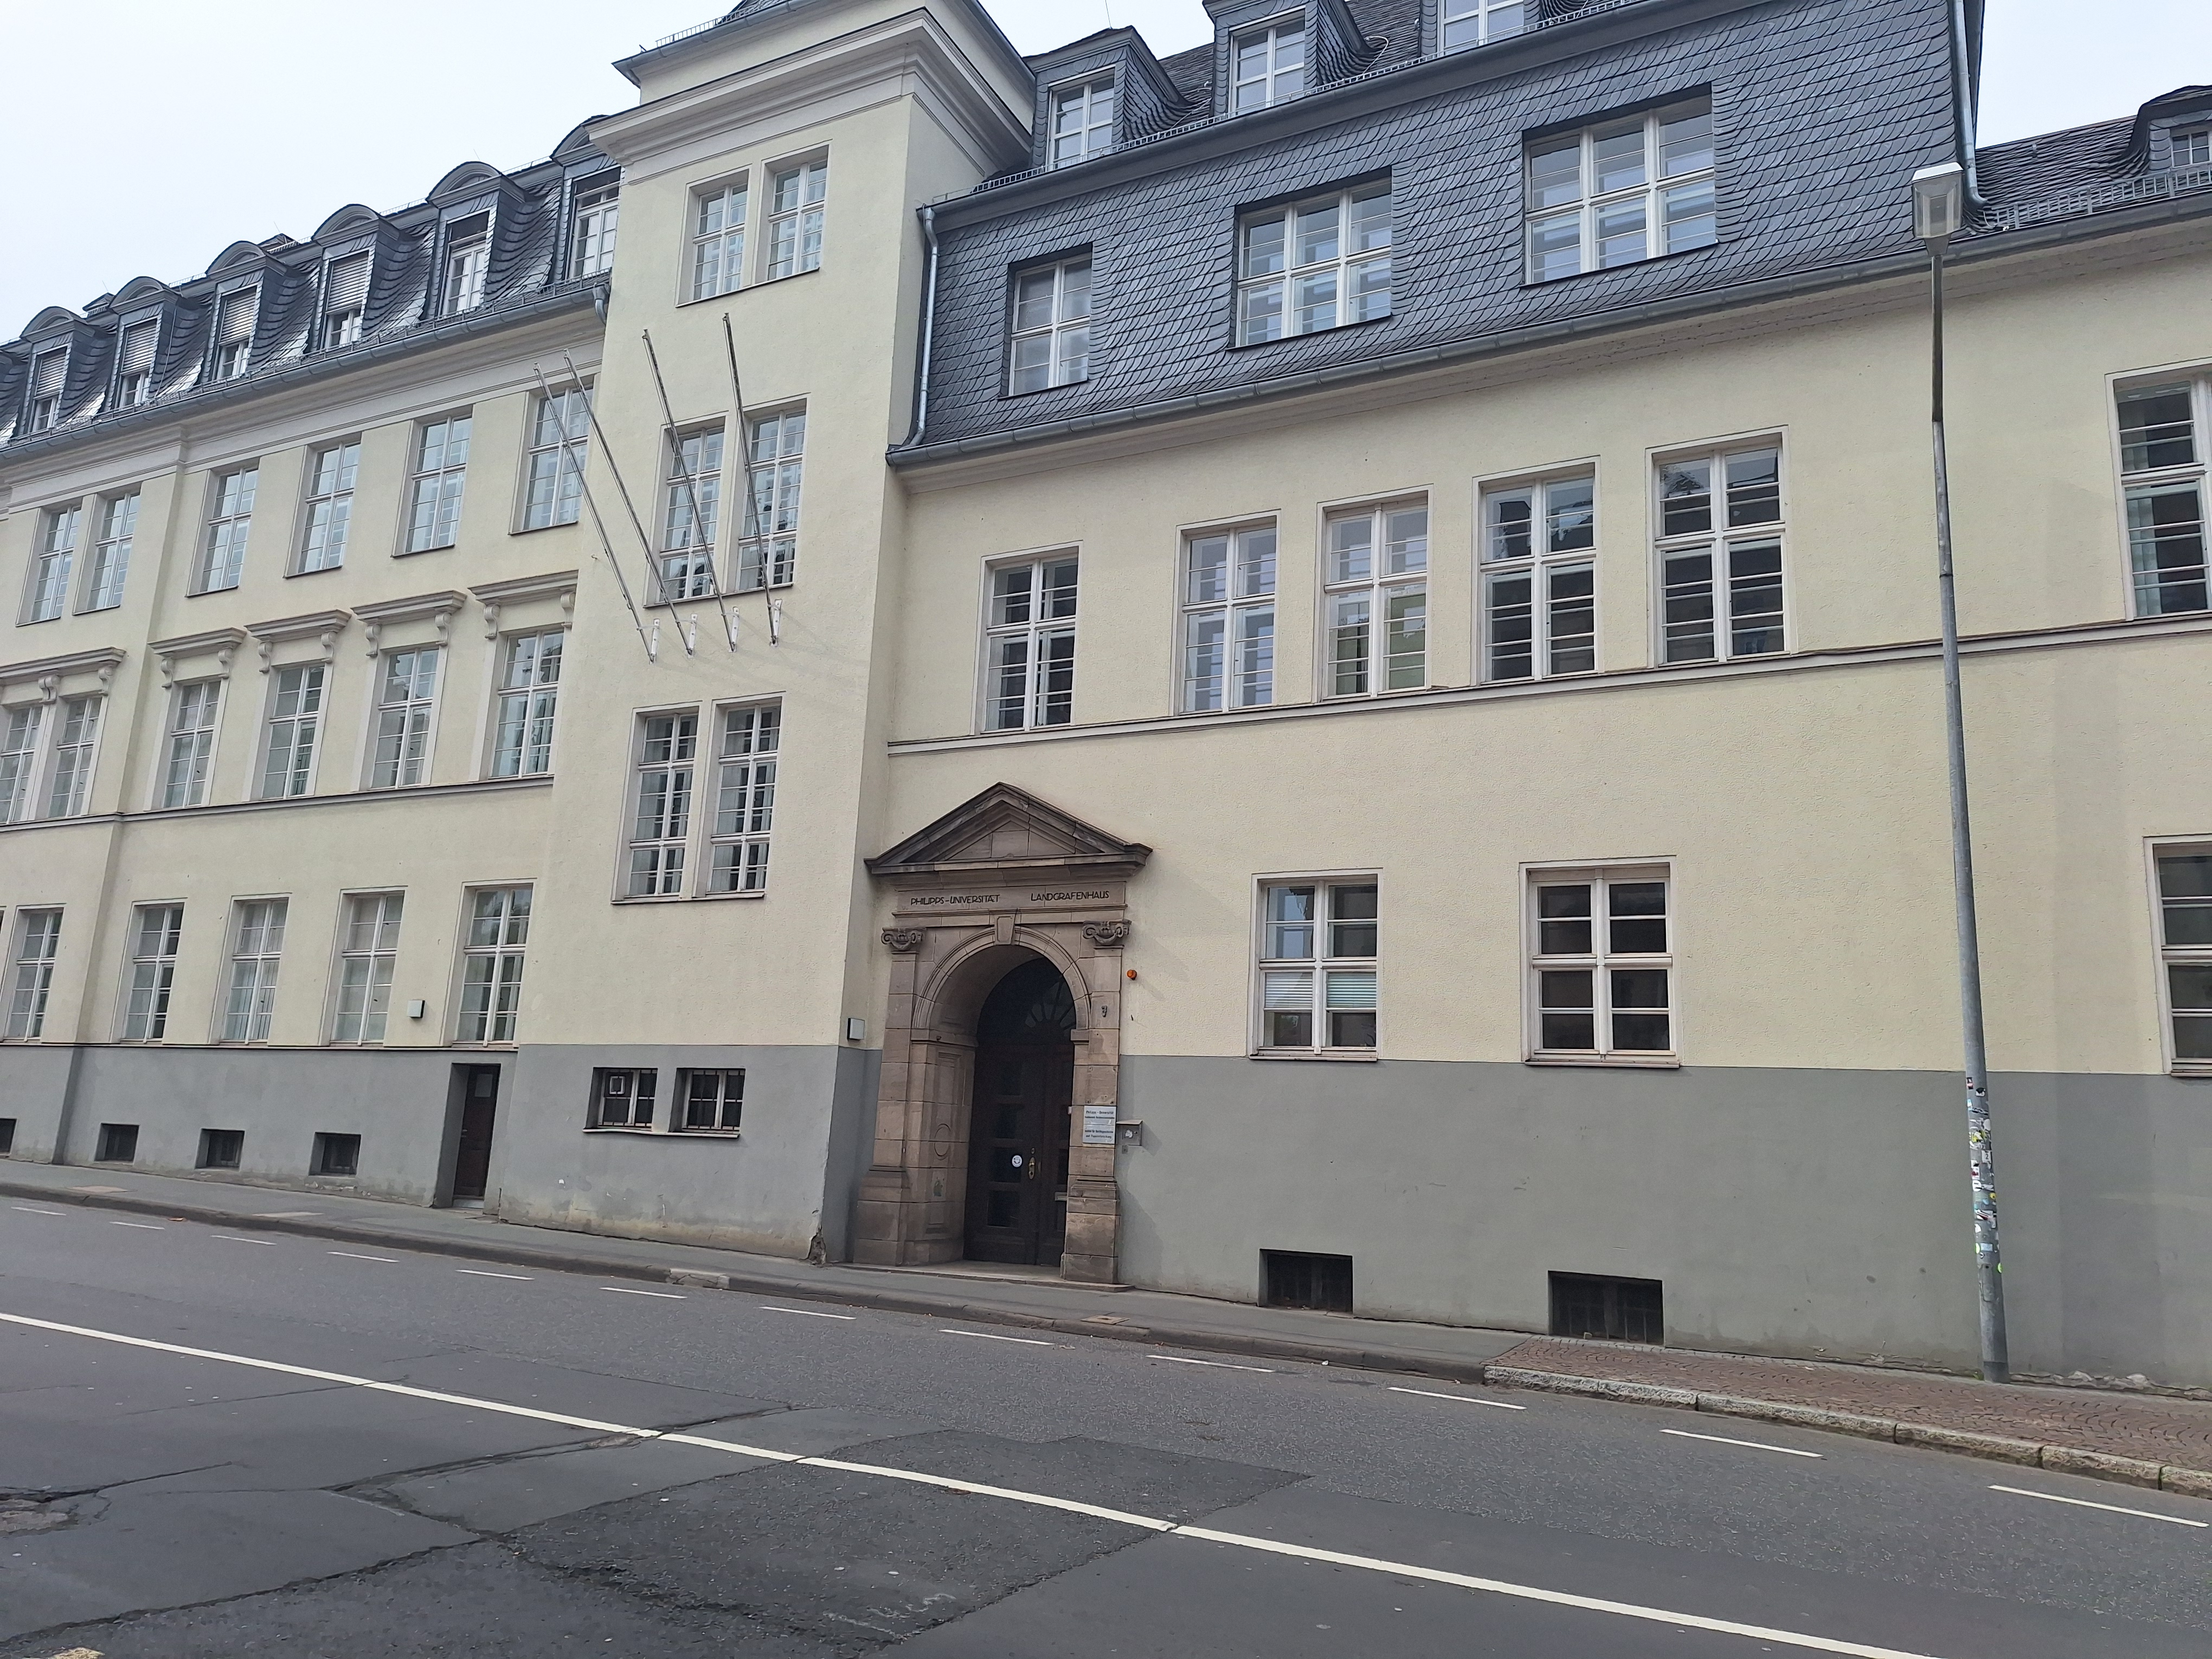
Building: Universitätsstraße 7